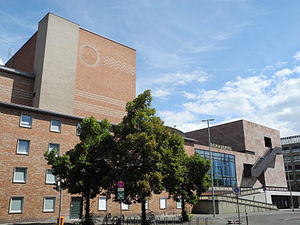
Staatstheater Nürnberg
Skuespilhuset
Staatstheater Nürnberg er et statsligt drevet teater-, ballet- og operahus i Nürnberg, Tyskland. Den oprindelige bygning, som husede operaen, blev opført fra 1903-1905 og blev åbnet 1. september 1905. Skuespilhuset, som ligger i tilknytning til operabygningen, blev efter en gennemgribende renovering genåbnet i 2010.